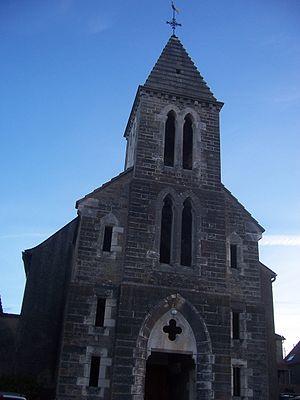
Eglise de Saint-Gilles
Saint-Gilles est une commune française située dans le département de Saône-et-Loire en région Bourgogne-Franche-Comté.